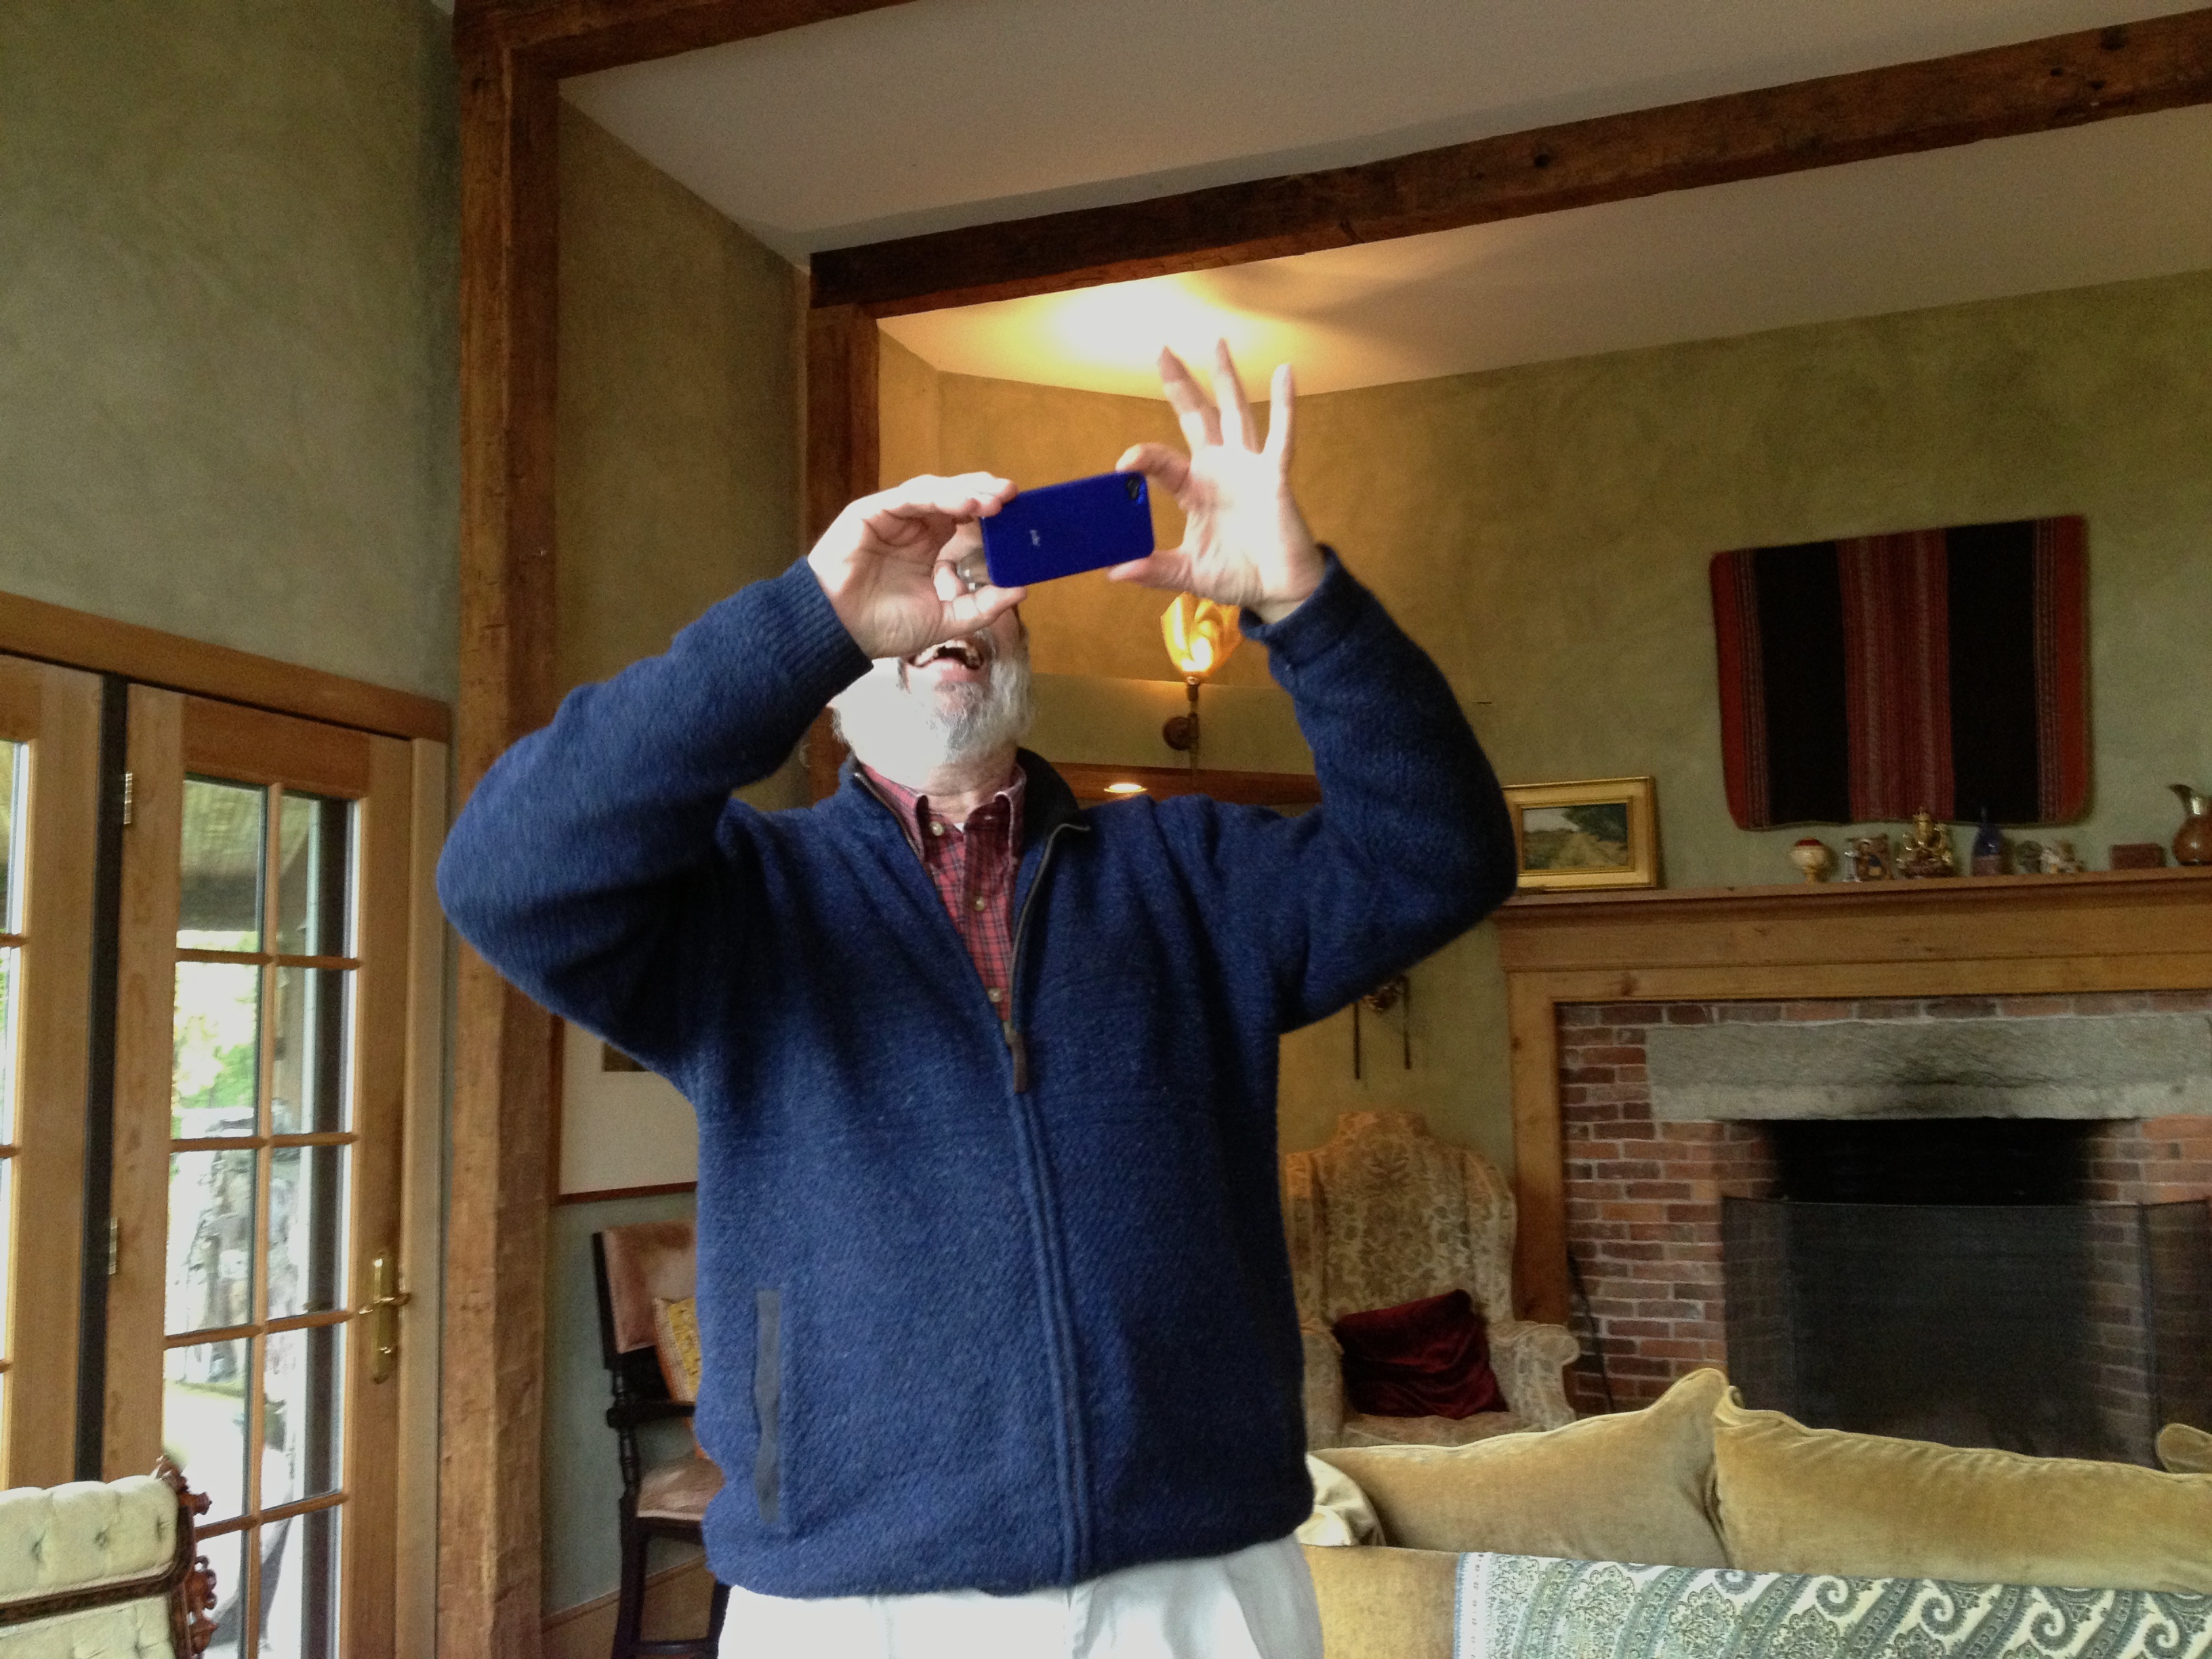
window